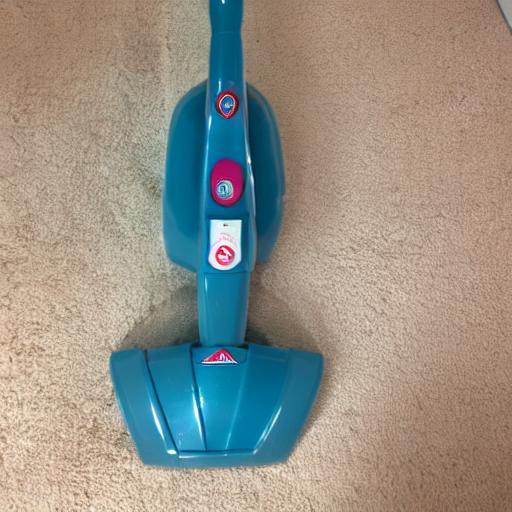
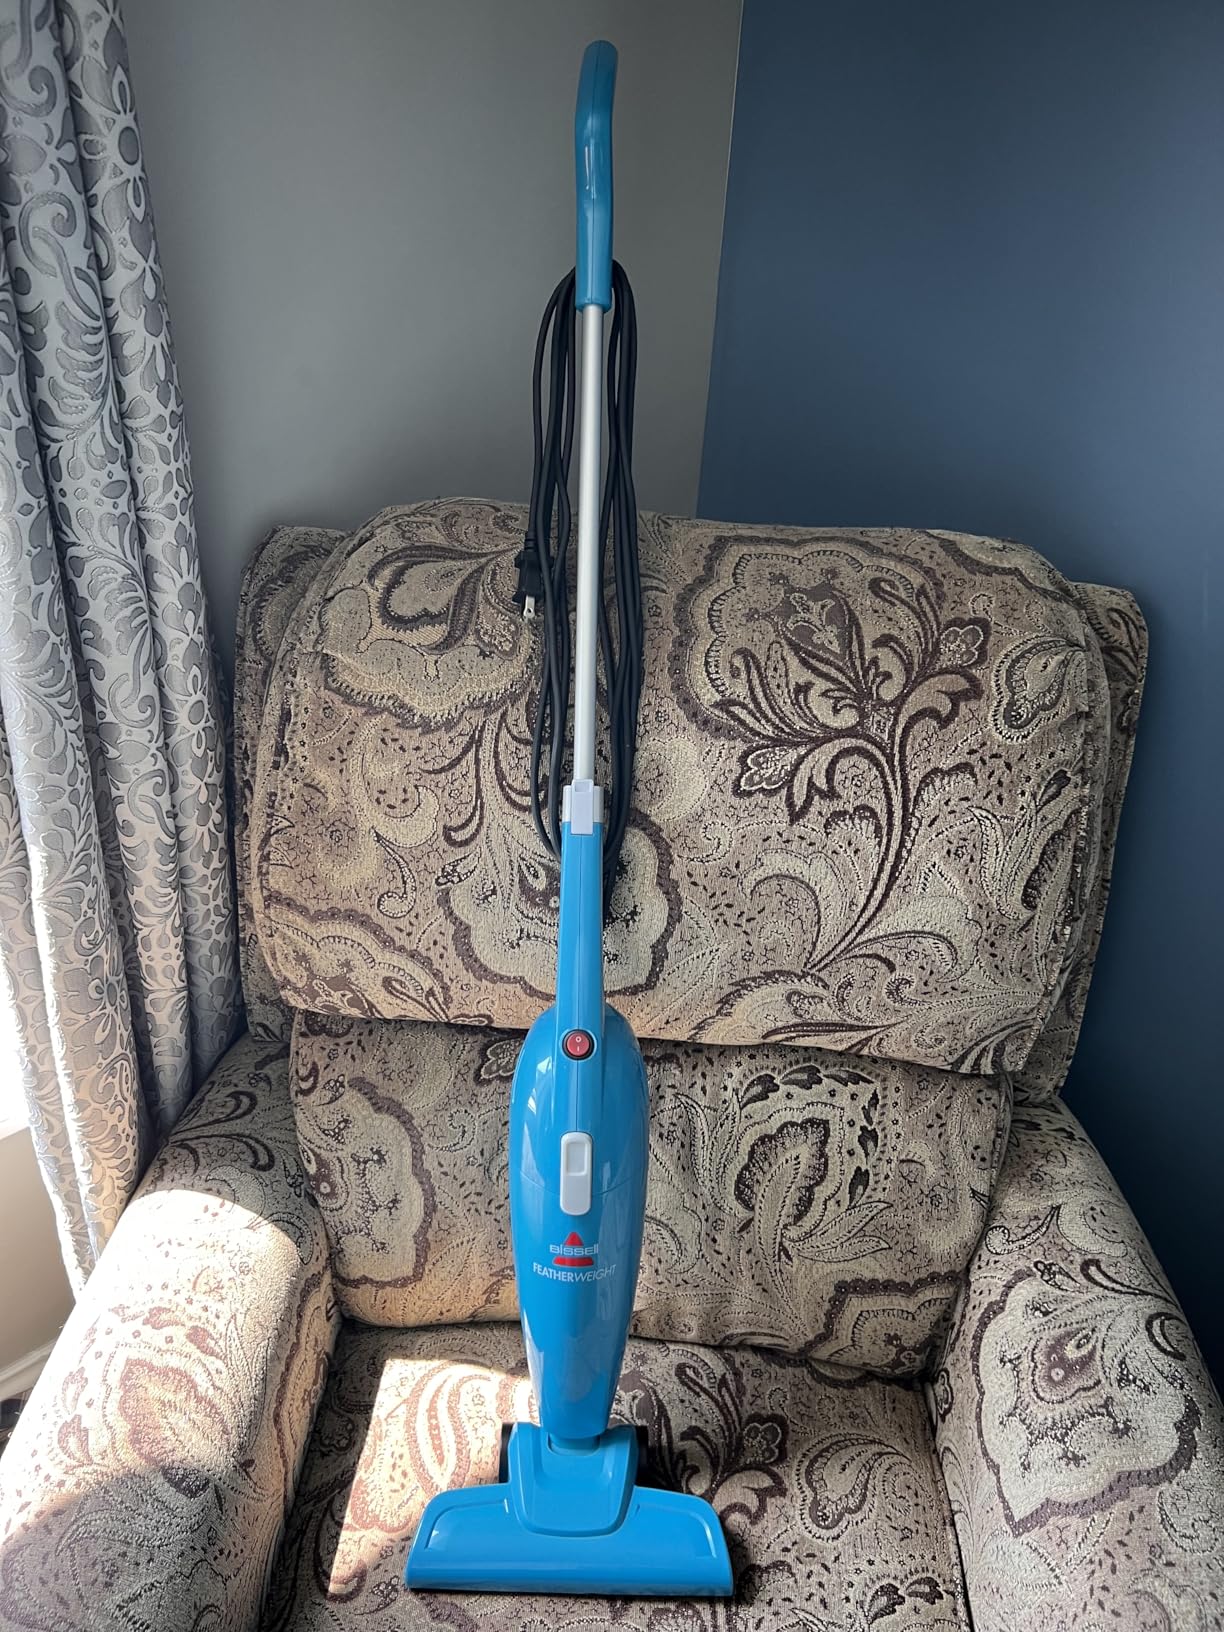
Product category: items_vacuum
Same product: no